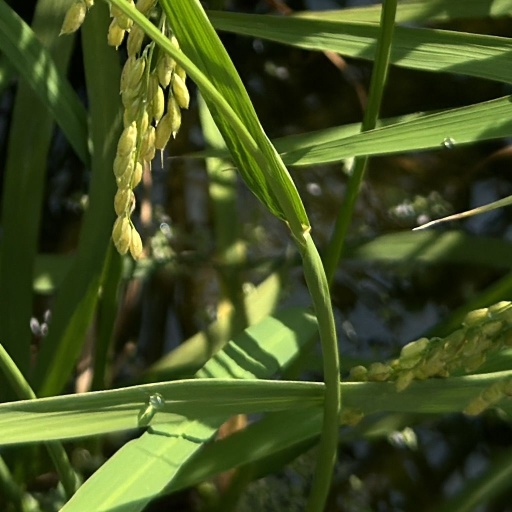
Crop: rice